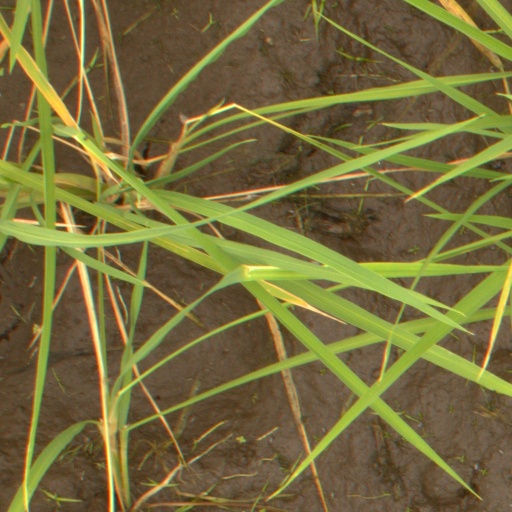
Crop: rice